Lexington National Cemetery

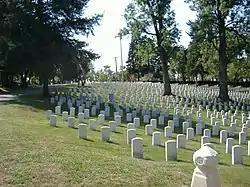

Lexington National Cemetery is a United States National Cemetery located in the city of Lexington, Kentucky. Administered by the United States Department of Veterans Affairs, it encompasses less than , and as of 2014 had approximately 1,700 interments. It is closed to new interments.